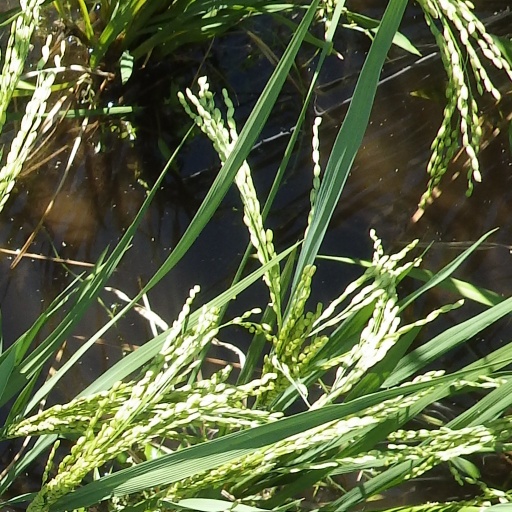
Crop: rice